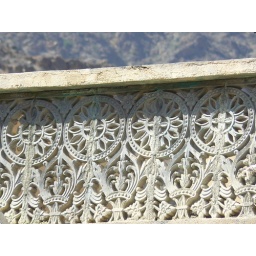
Filigree patterns decorate the top edge of a wall on a house in Hajer village.